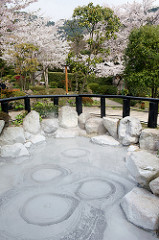
Flower: tulip